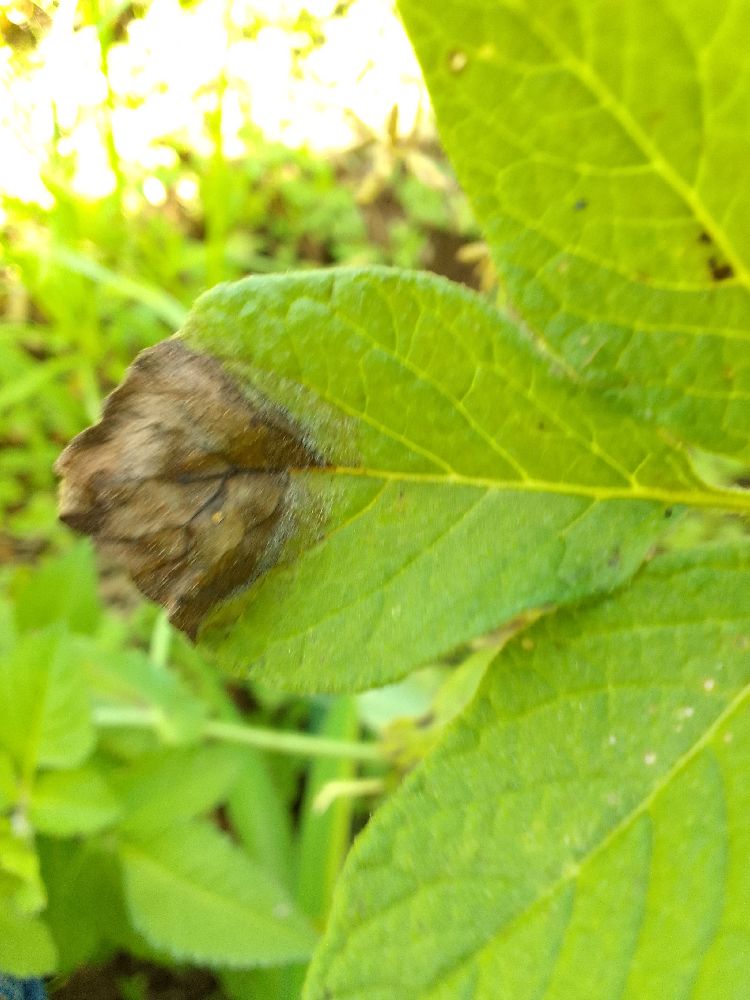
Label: Late blight